Rally Finland

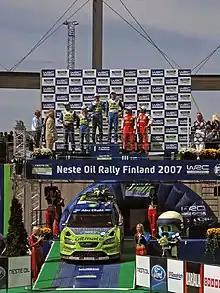
Marcus Grönholm celebrate his last Rally Finland victory in 2007

Although Rally Finland has traditionally been a difficult event for non-Nordic competitors, it is popular among drivers as well as fans. The rally attracts hundreds of thousands of spectators each year, and only Monte Carlo Rally and Wales Rally GB have ever attracted more starters. Along with the Wales Rally GB, it is the only event to have featured in all but one WRC season. The WRC teams voted Rally Finland the "Rally of the Year" in 1998, 2002, 2003 and 2004. The official website of the World Rally Championship lists the event as one of the "undoubted highlights" of a season.